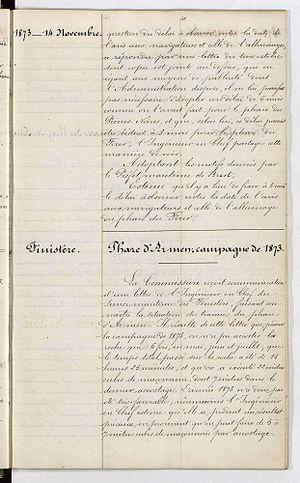
Commission des phares. Procès verbal de novembre 1873